Nīhoa

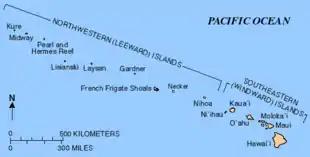
Map showing the location of Nīhoa in the Hawaiian island chain

Nīhoa, also written Nihoa and also known as Bird Island or Moku Manu, is the tallest of ten islands and atolls in the uninhabited Northwestern Hawaiian Islands (NWHI). The island is located at the southern end of the NWHI chain, southeast of Necker Island. Nīhoa is the closest NWHI in proximity to the eight main windward Hawaiian Islands at approximately northwest of the island of Kauai. The island has two peaks, Miller's Peak in the west, and Tanager Peak in the east. Nīhoa's area is about and is surrounded by a coral reef. Its jagged outline gives the island its name, from Hawaiian "toothed, serrated".